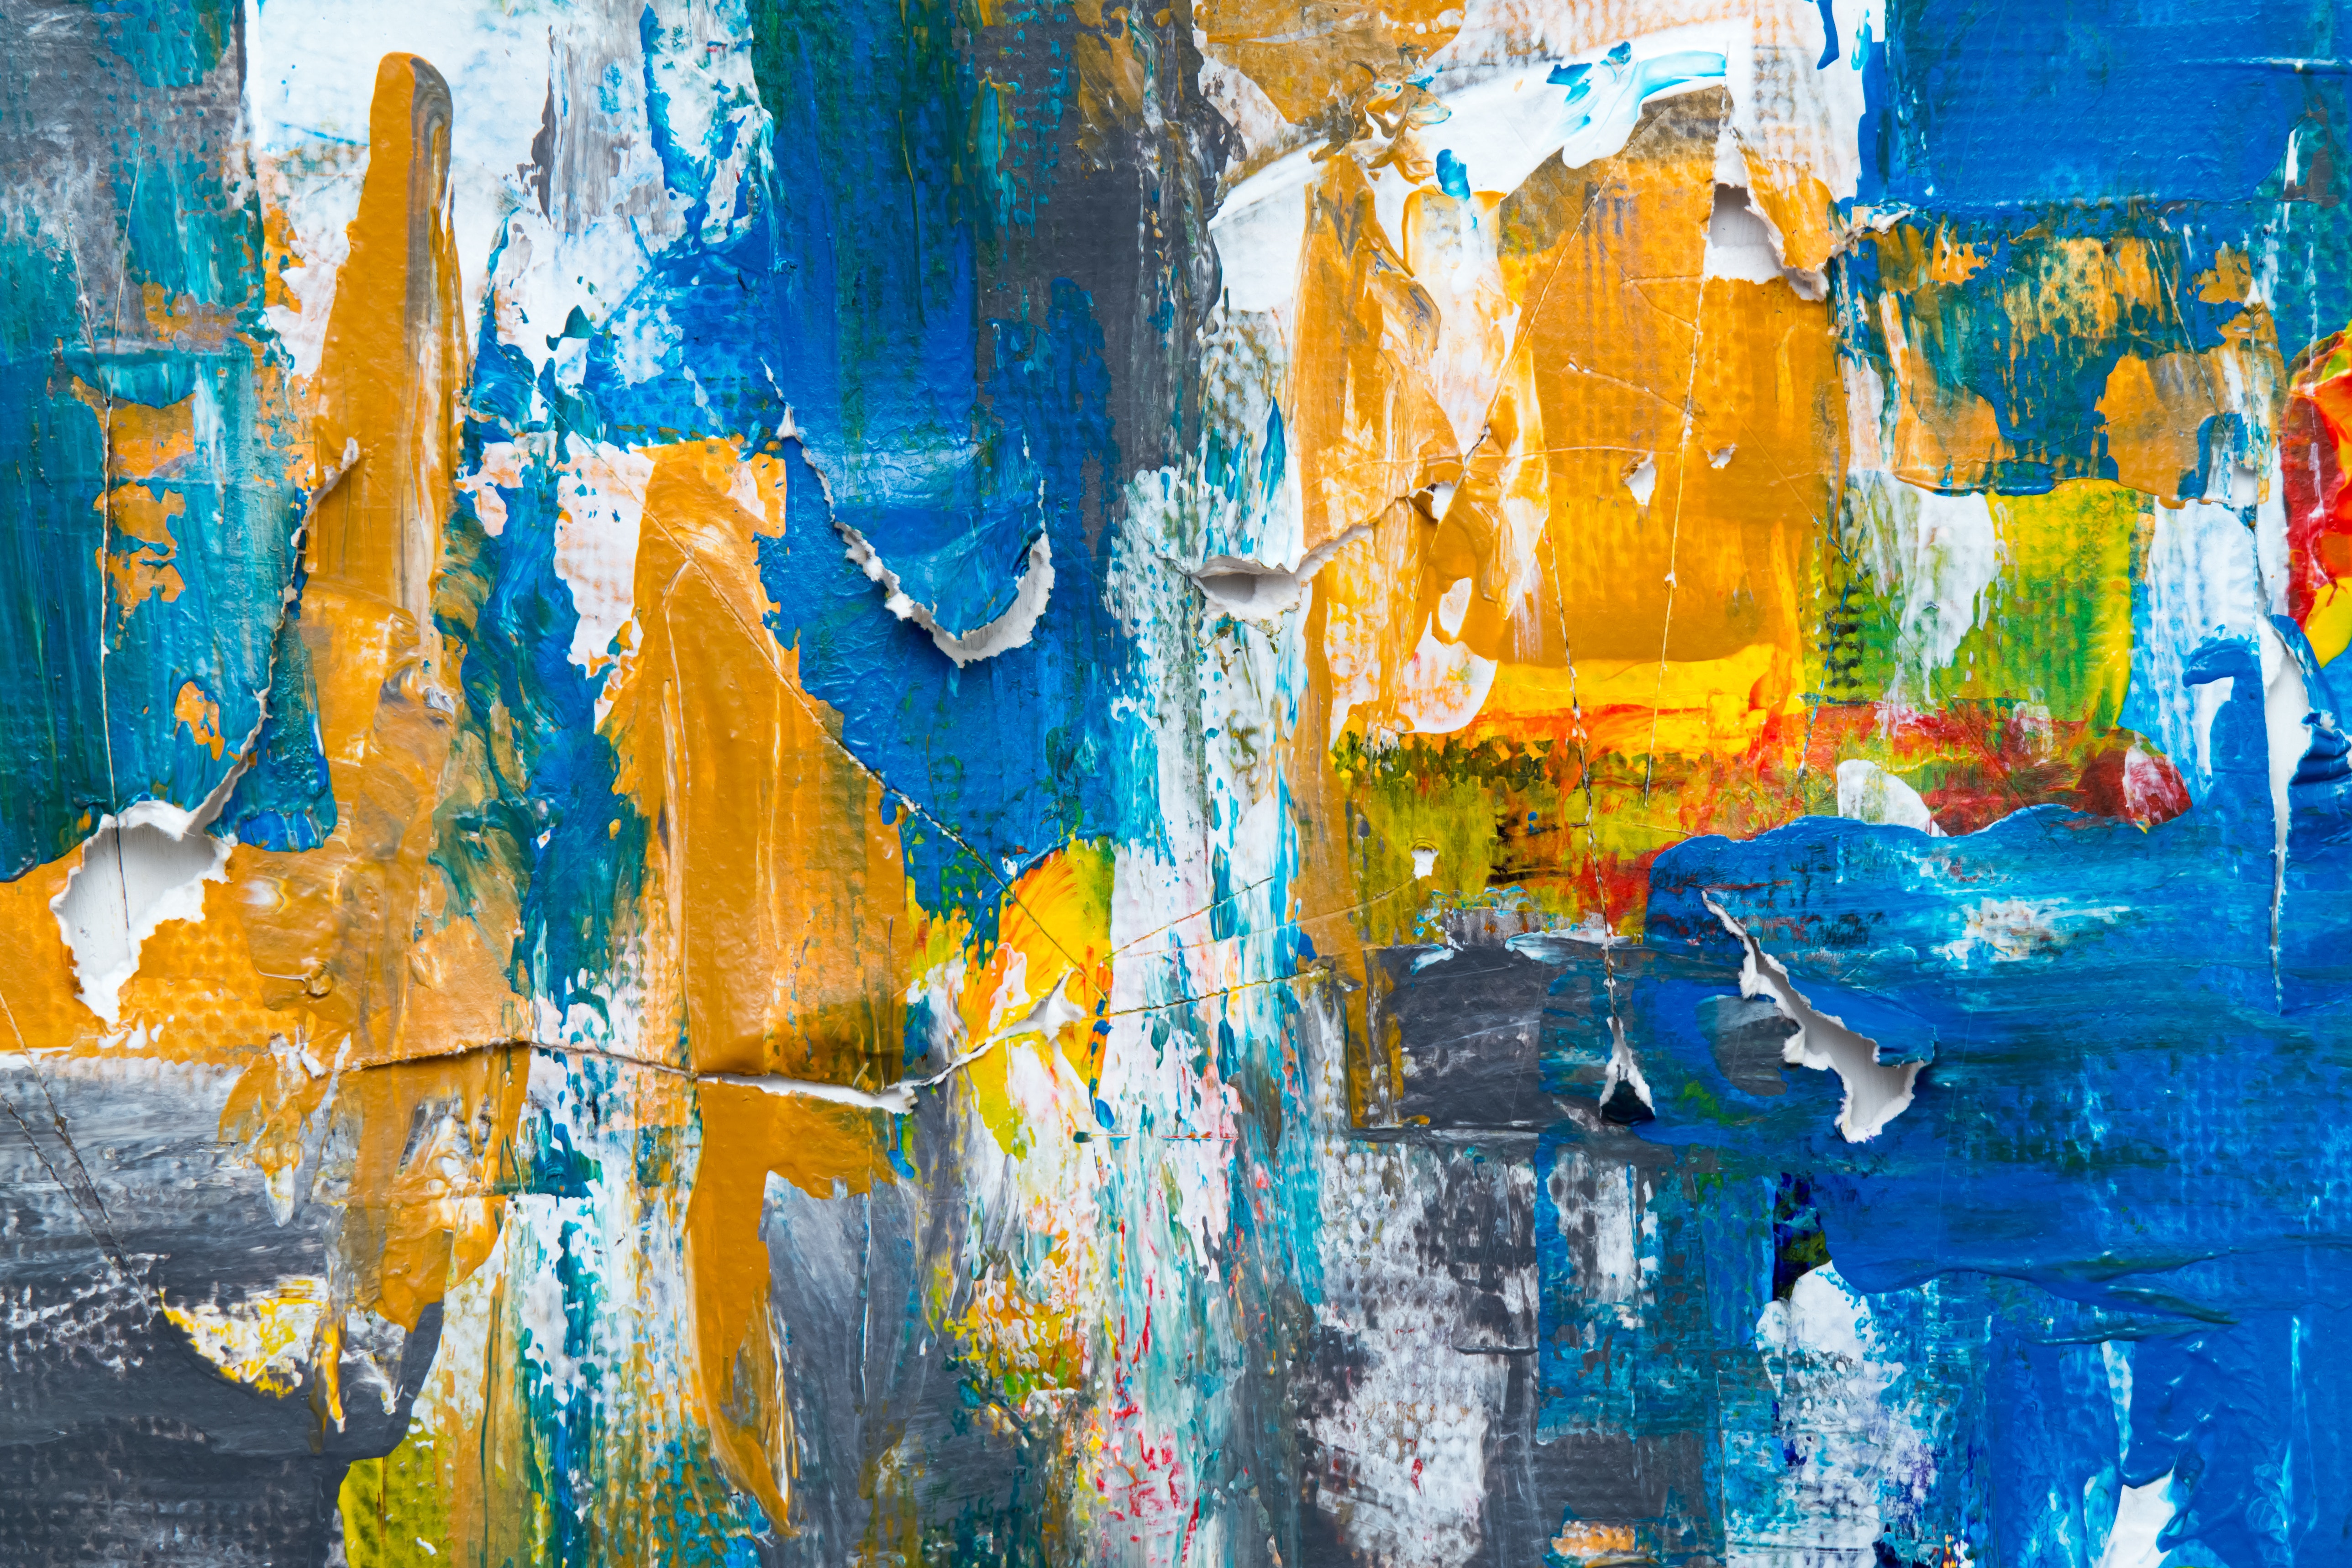
blue, water, painting, modern art, yellow, art, acrylic paint, Colorfulness, visual arts, paint, watercolor paint, artwork, city